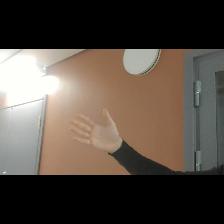
Label: Human